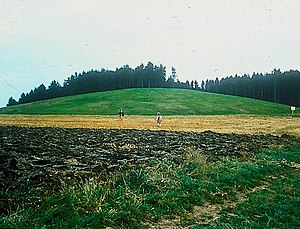
Forhistorisk tid / Oversigt over forhistorisk tid / Bronze- og jernalder i Europa
Forhistorisk tid er den ældste periode i menneskehedens historie. Den strækker sig fra de ældste stenredskaber for 2,5 millioner år siden til de første fund af skrifter. Udforskningen hører under arkæologi med antropologi. Betegnelsen protohistorie bruges særligt Europa og Nærøsten om tiden omkring skriftens opståen.